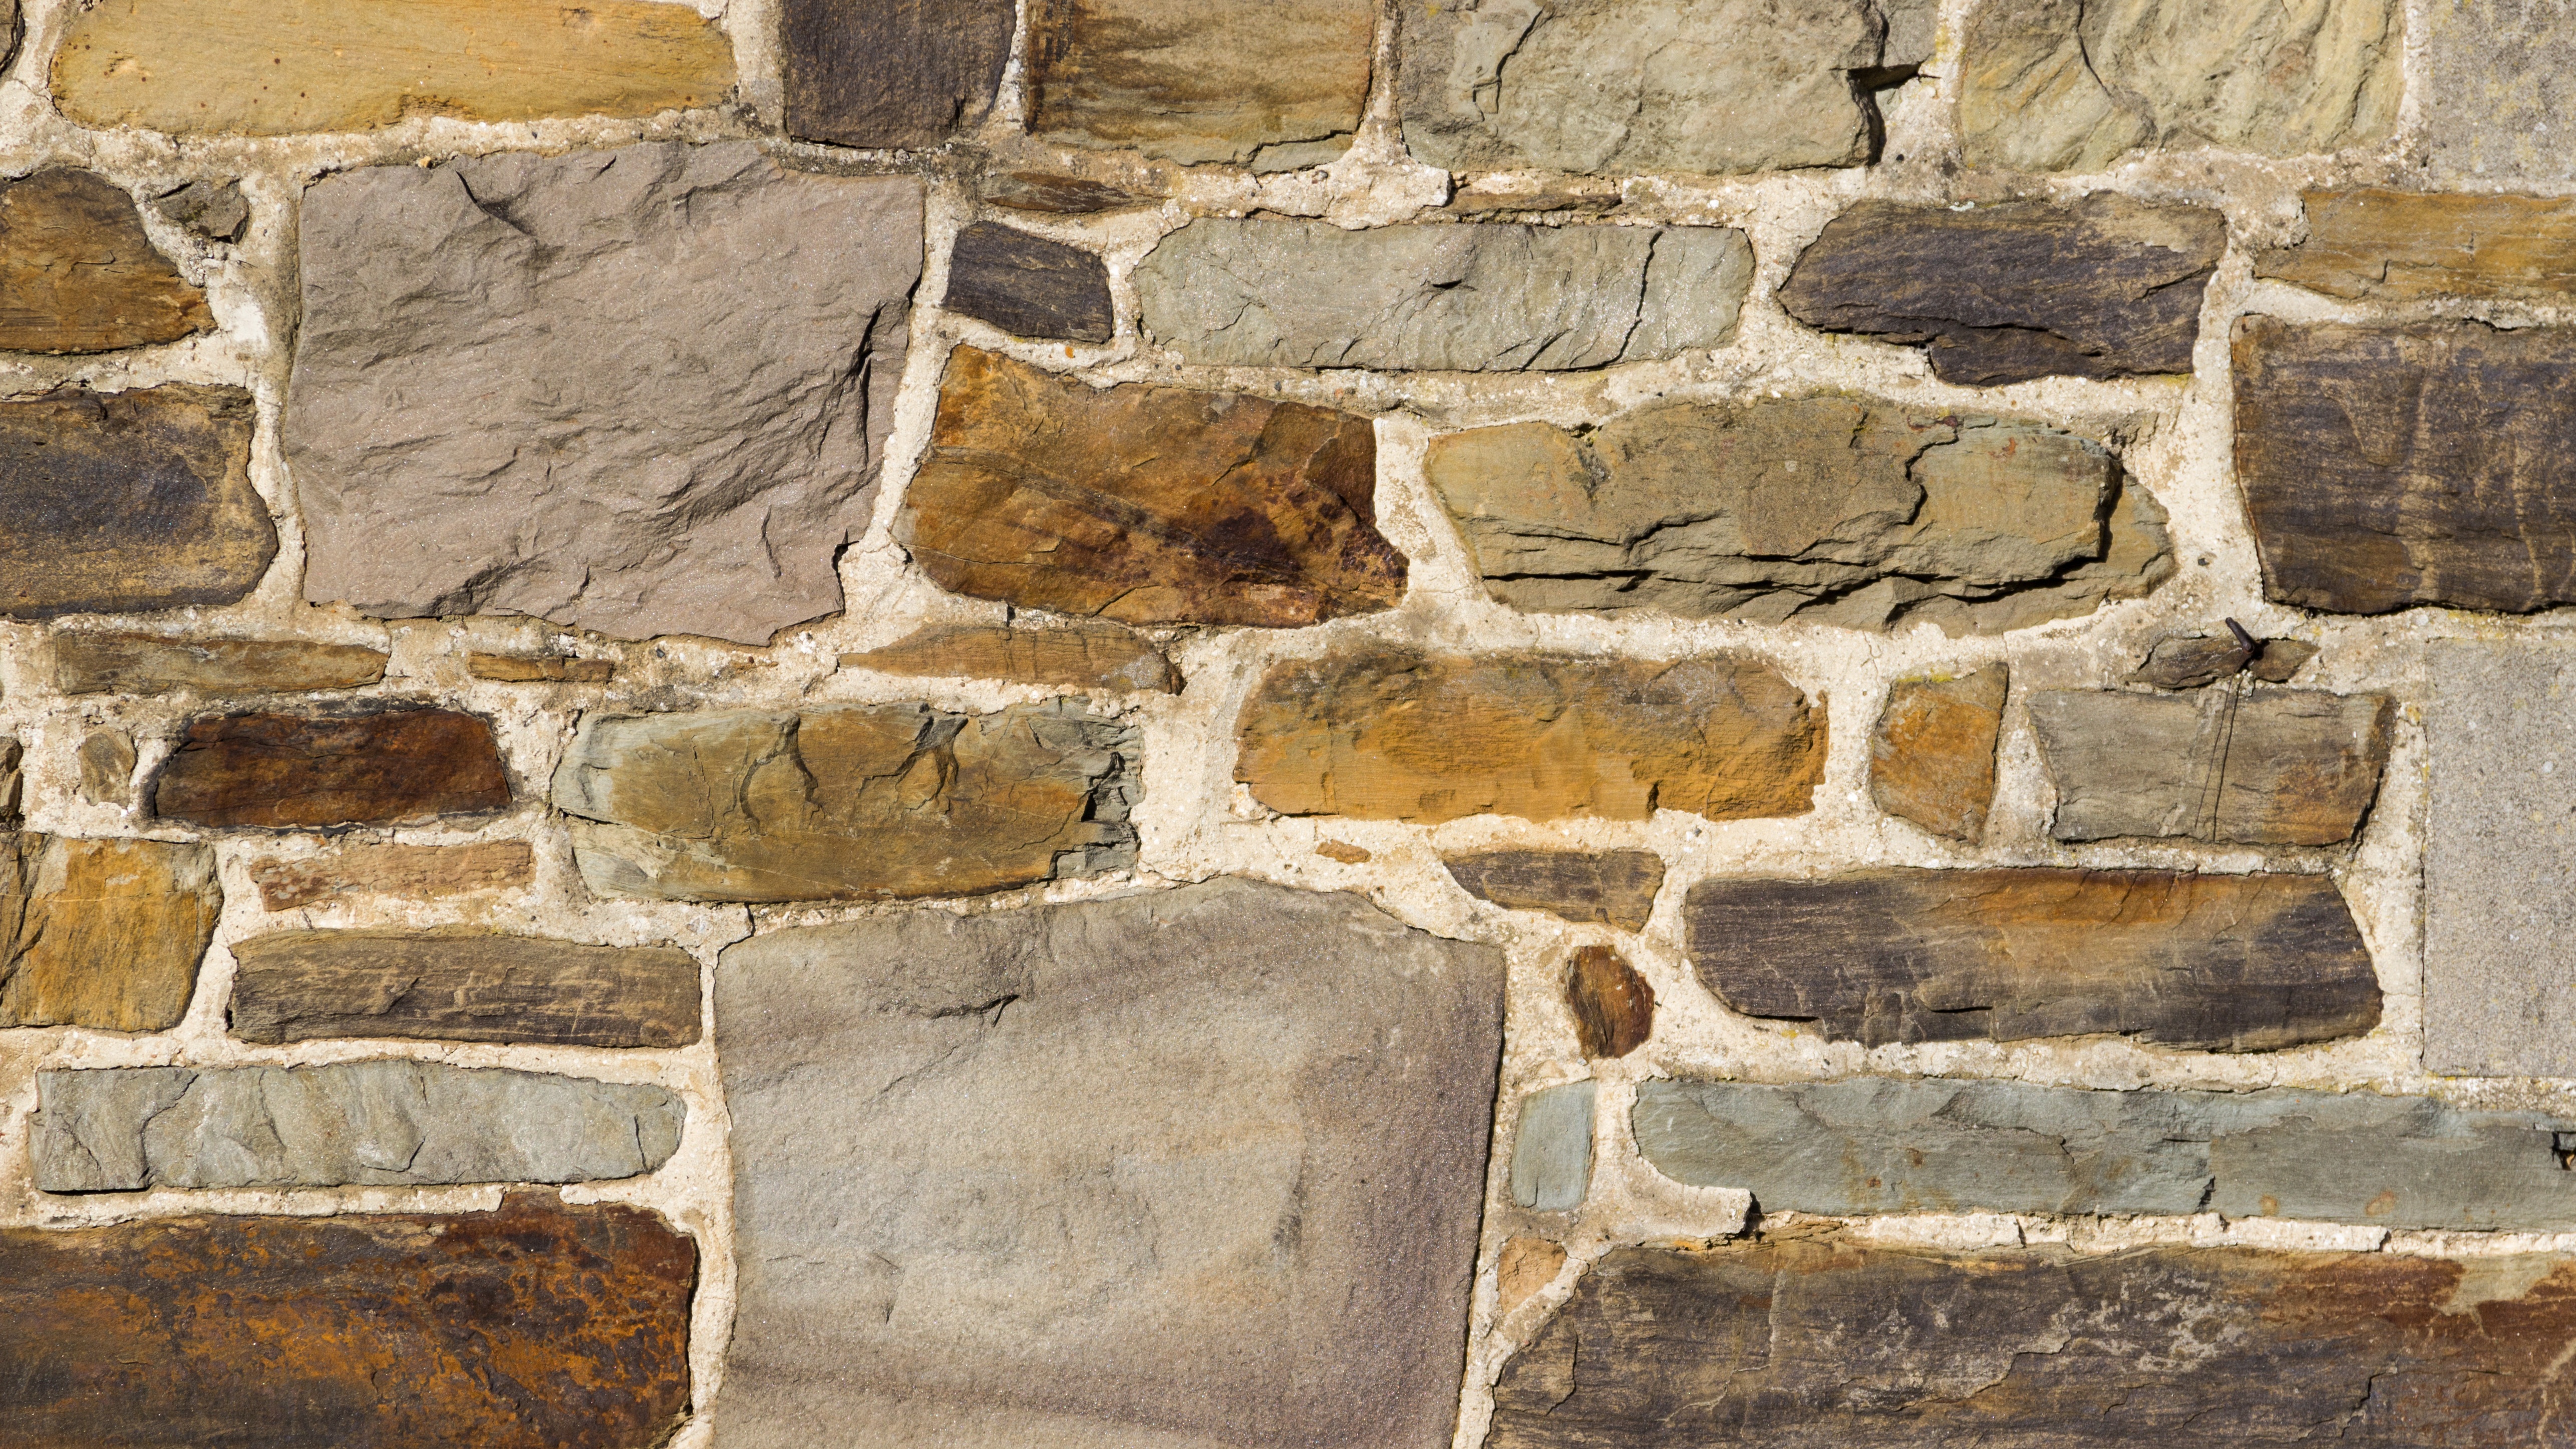
rock, structure, texture, floor, wall, pattern, brown, stone wall, brick, material, background, brickwork, masonry, backgrounds, flooring, ancient history